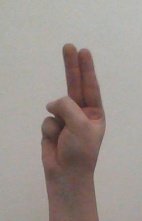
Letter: taa